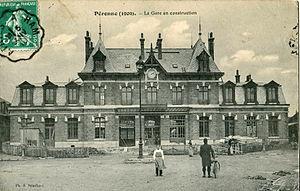
Carte postale ancienne éditée par E. Souillard
L'histoire de Péronne commence à la Préhistoire. Située sur une colline, presque totalement entourée par la Somme et ses étangs naturels, Péronne a été peuplée depuis le Néolithique mais le nom du site ne nous est connu que depuis la période mérovingienne. La ville se développa autour de son château et subit plusieurs sièges et destructions qui marquèrent son histoire du Moyen Âge au XXᵉ siècle.
Doingt est une commune française située dans le département de la Somme, en région Hauts-de-France.
Péronne est une commune française du département de la Somme, en région Hauts-de-France.